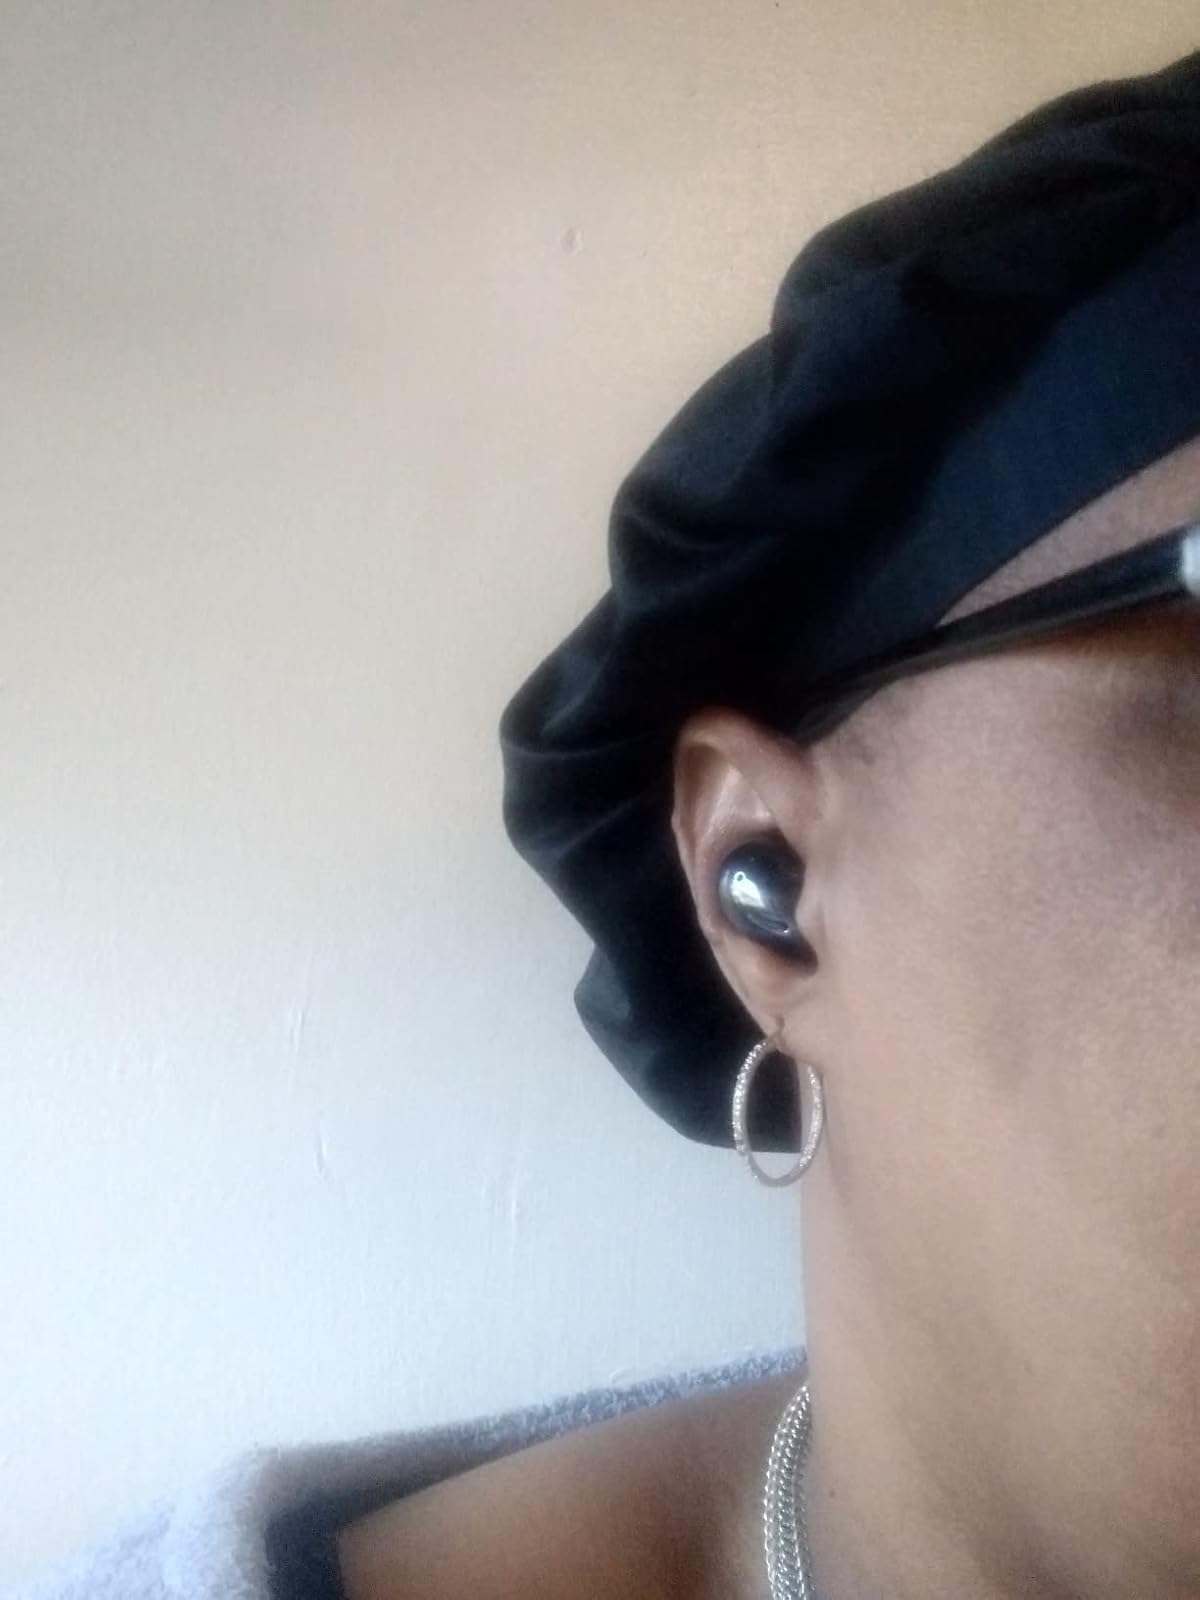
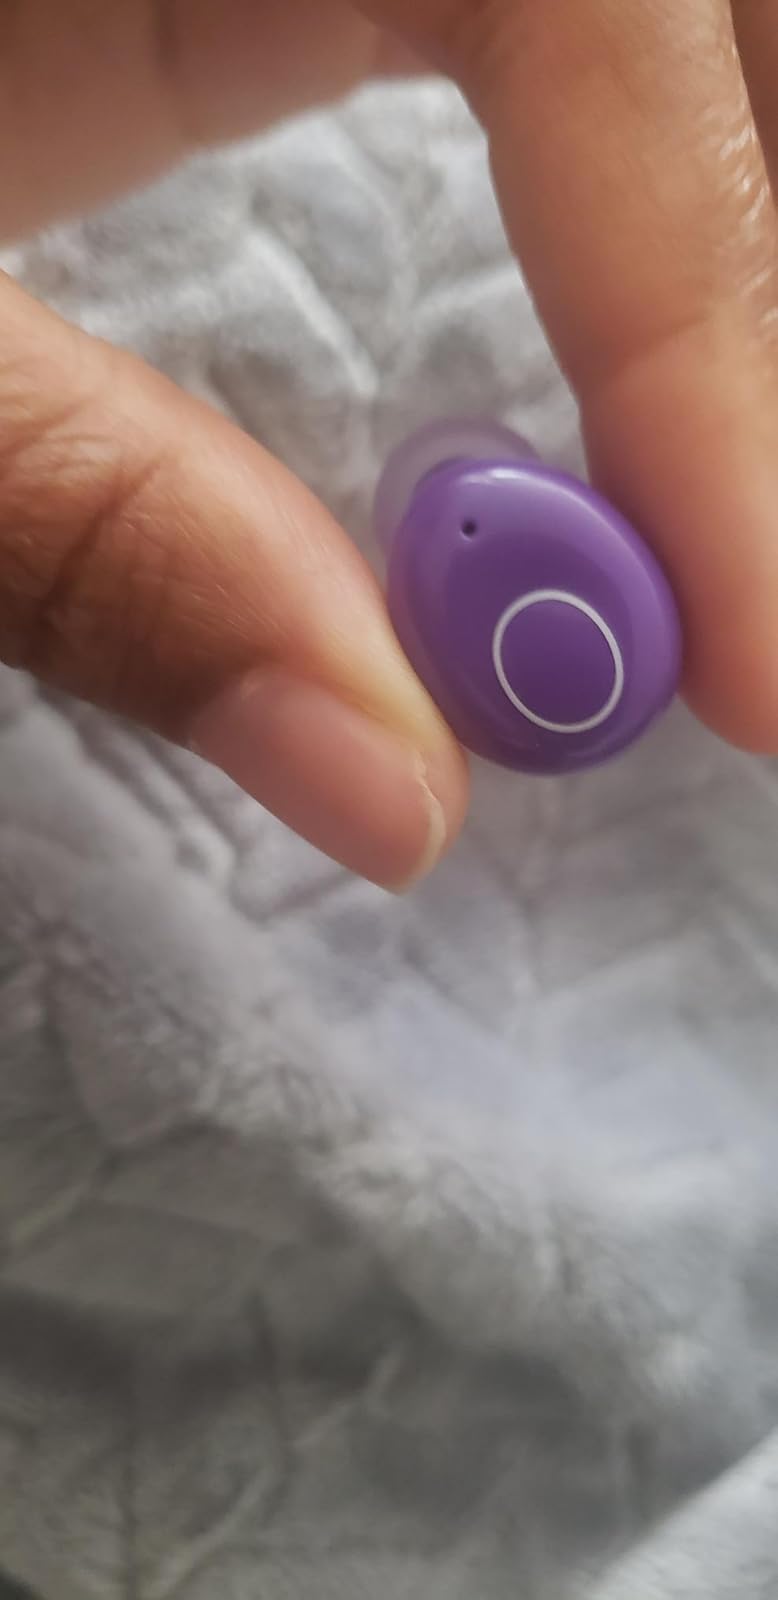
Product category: earbuds
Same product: no